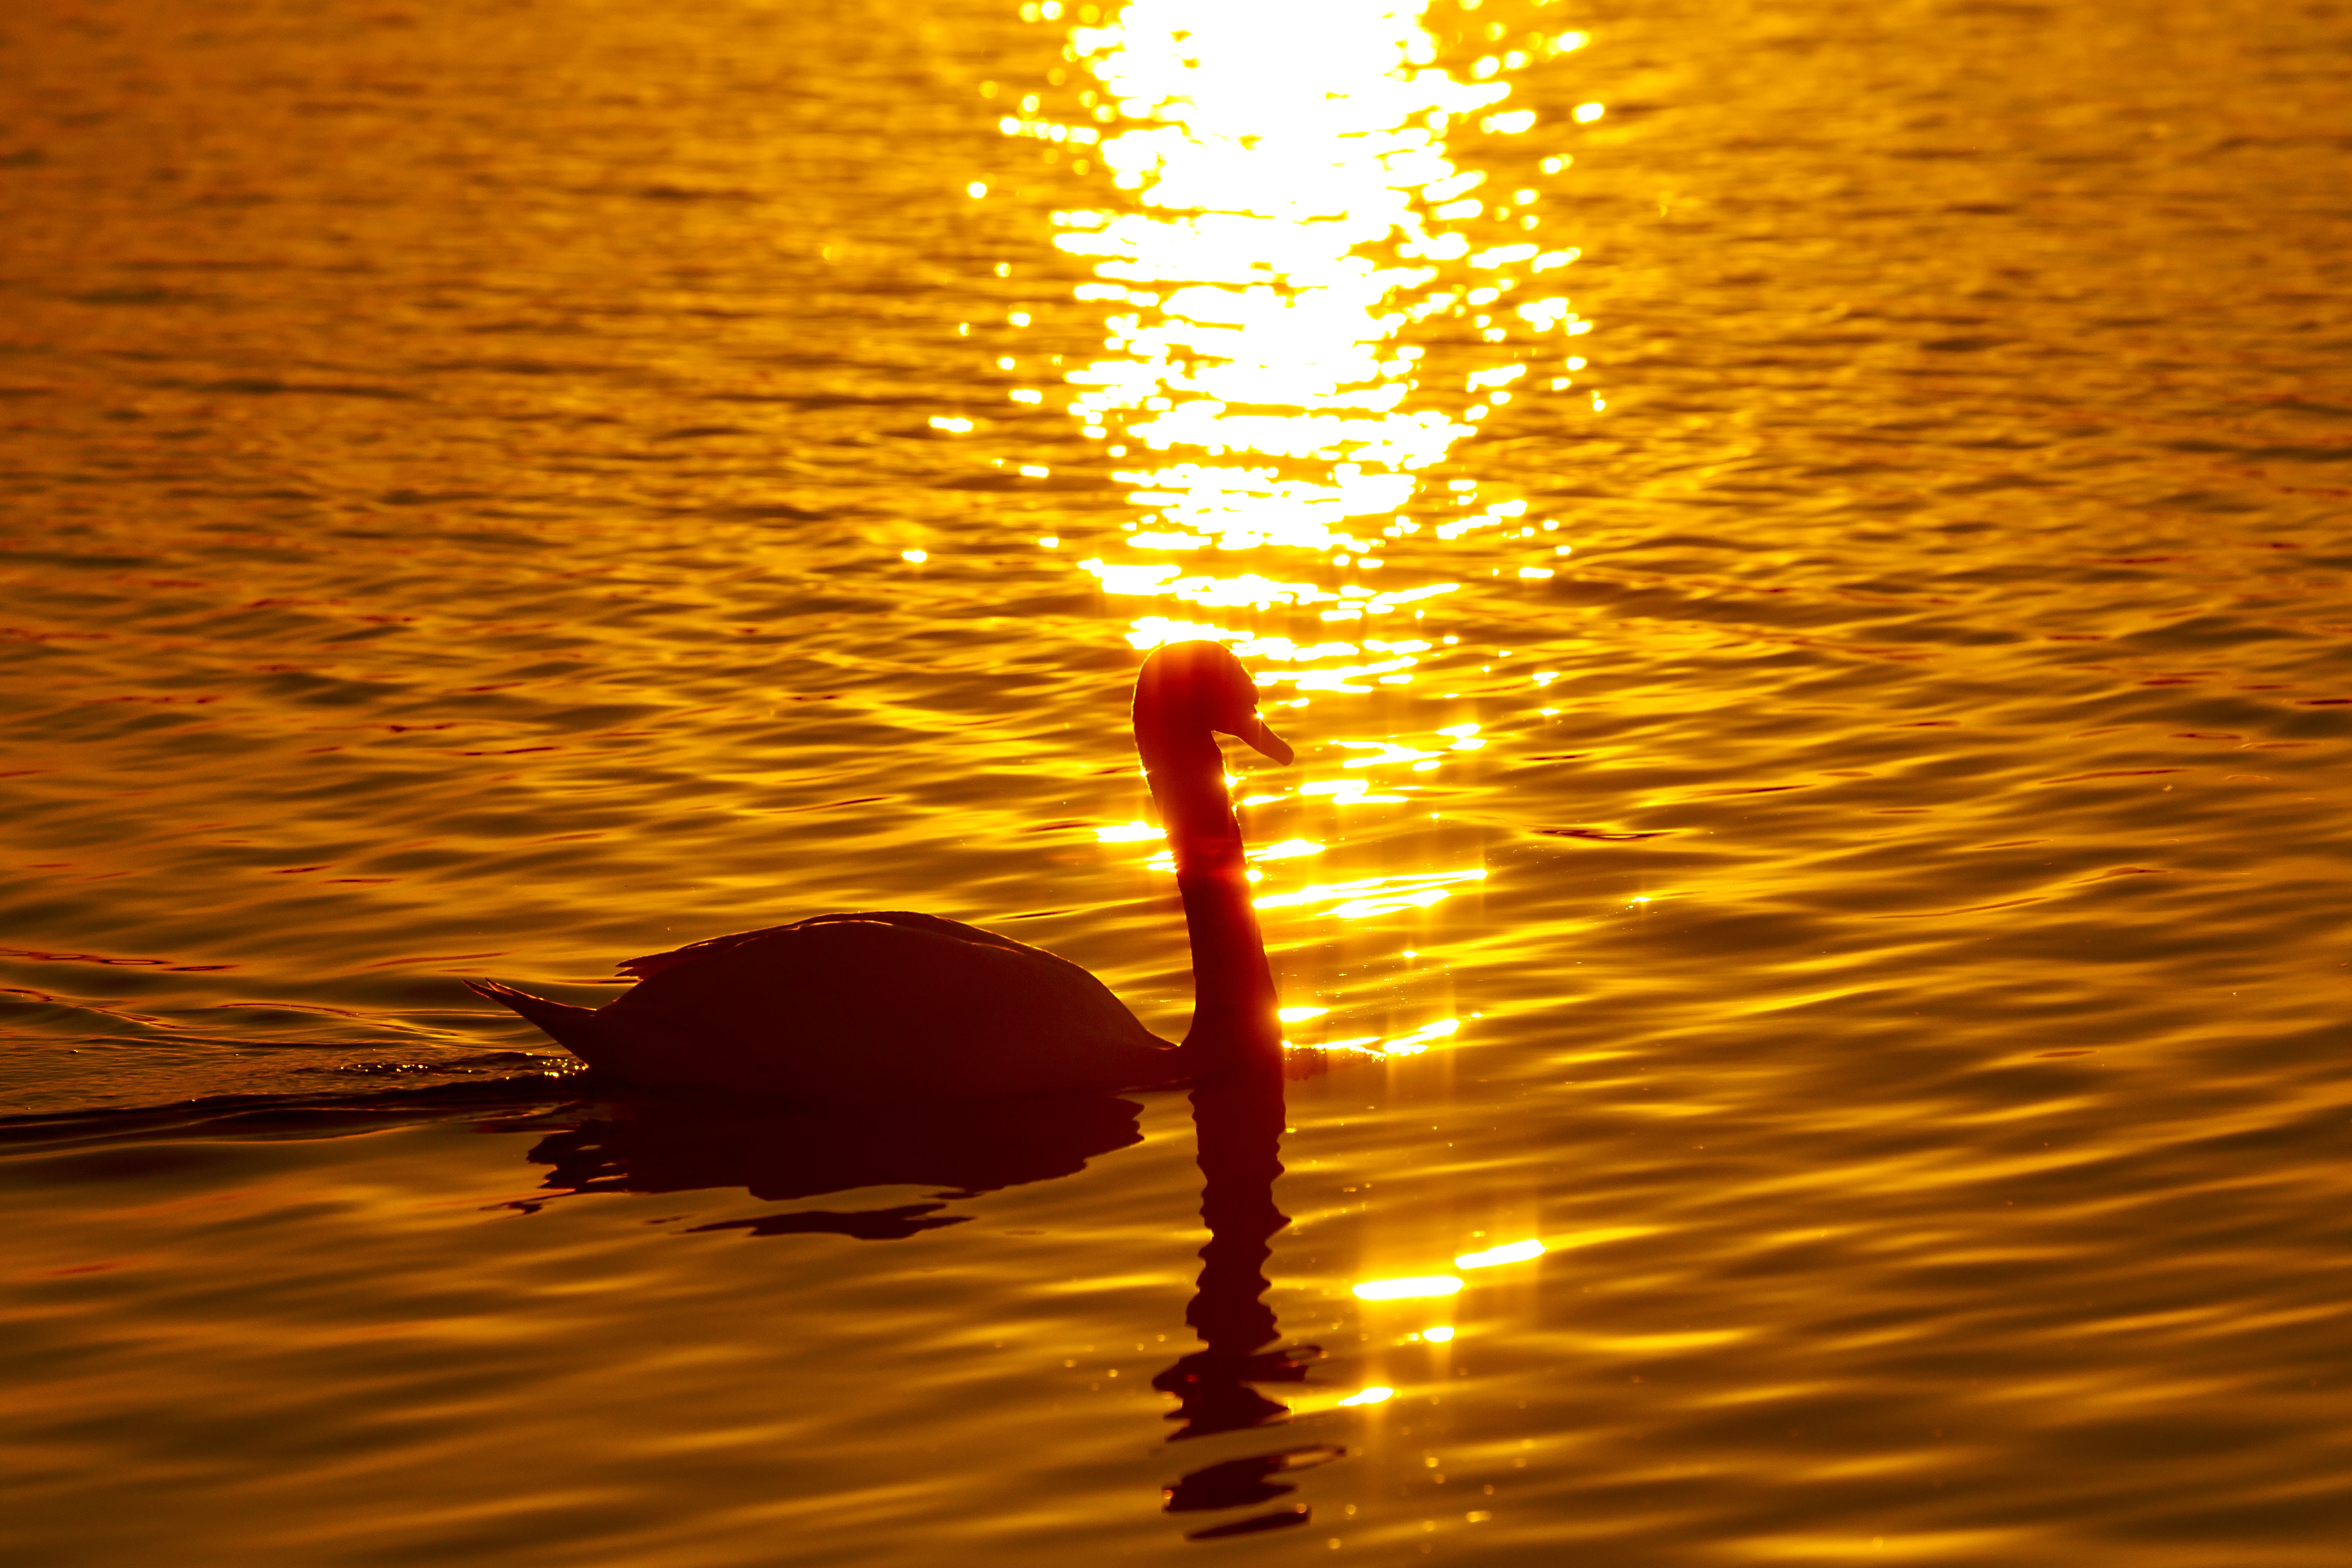
sea, bird, light, sun, sunrise, sunset, sunlight, morning, leaf, wave, flower, dawn, dusk, evening, reflection, autumn, yellow, japan, swan, macro photography, at dusk